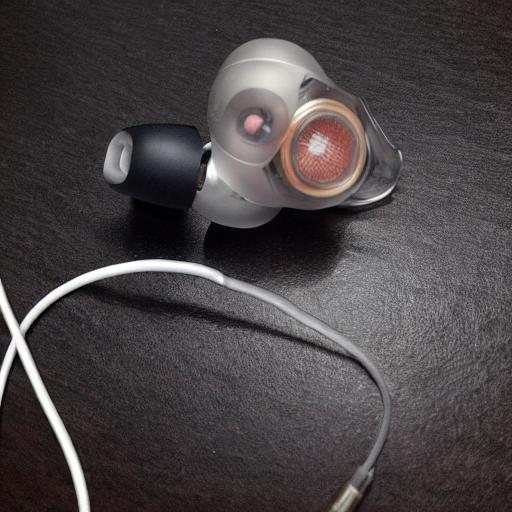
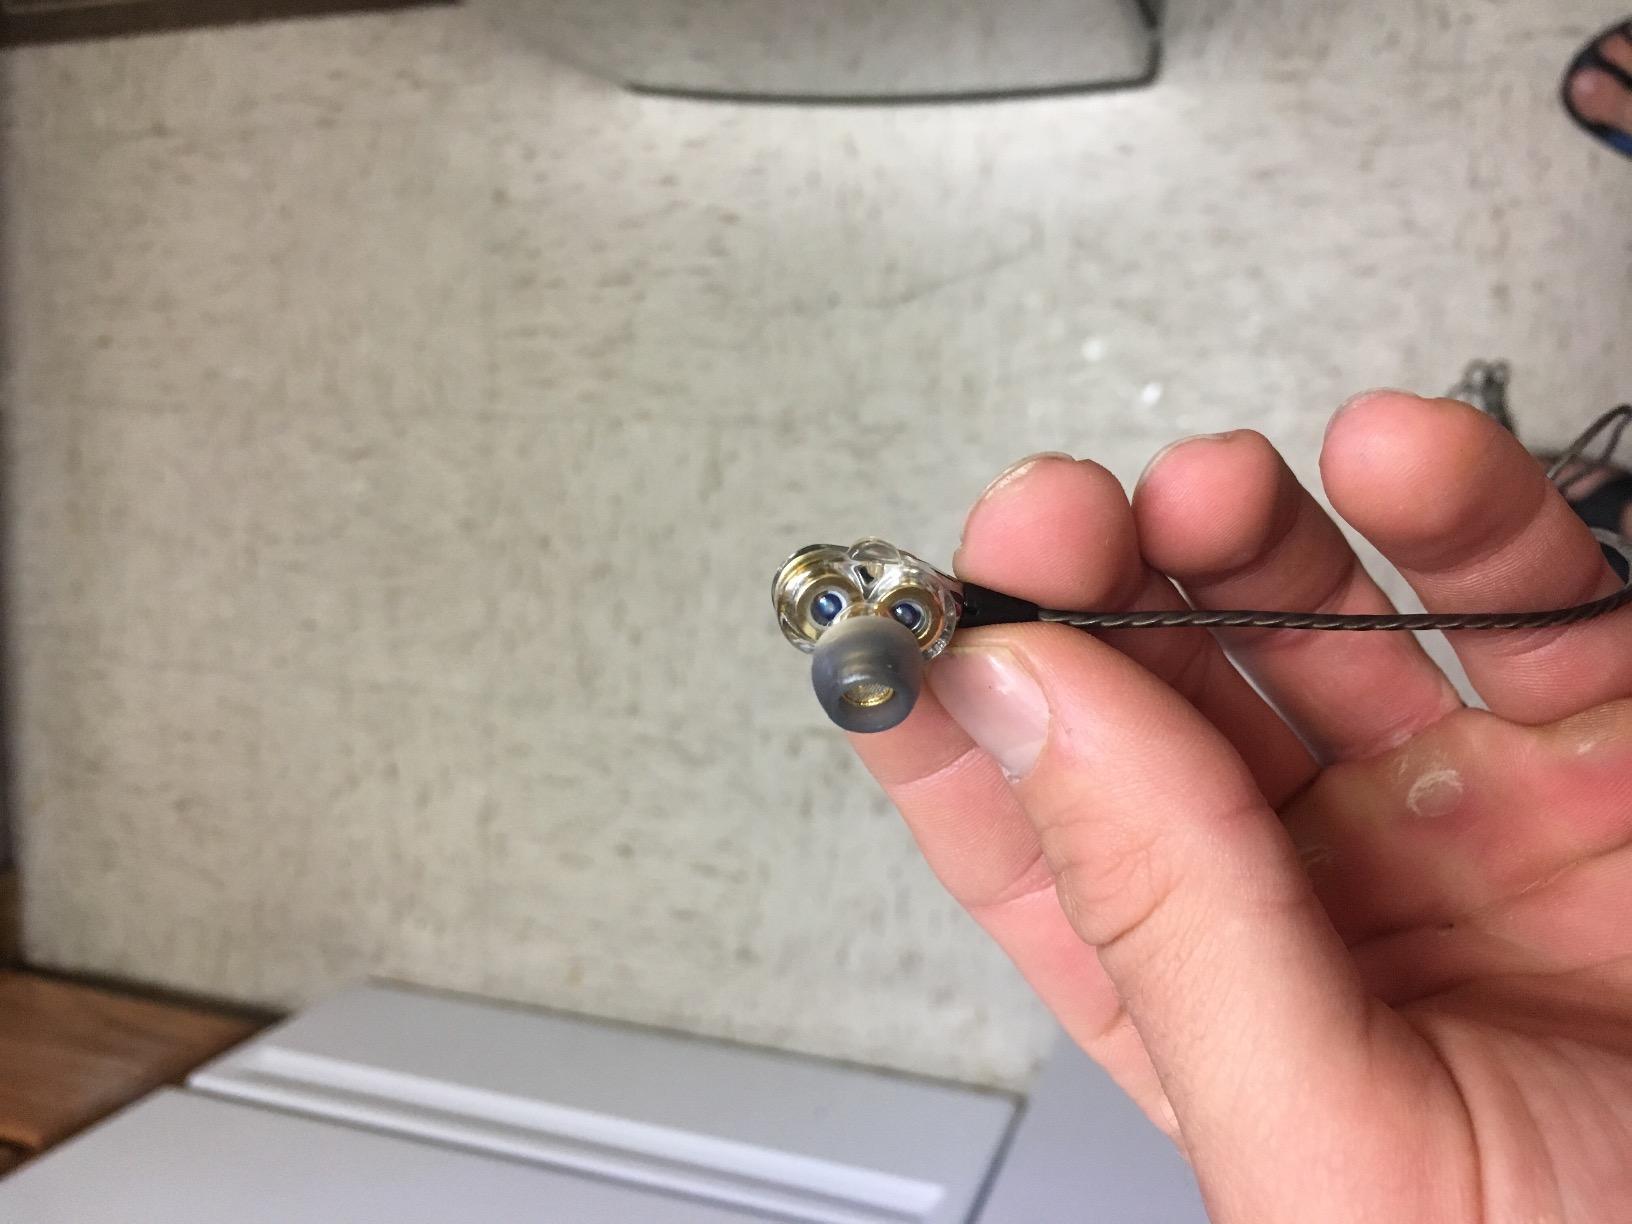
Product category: headphones
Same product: no